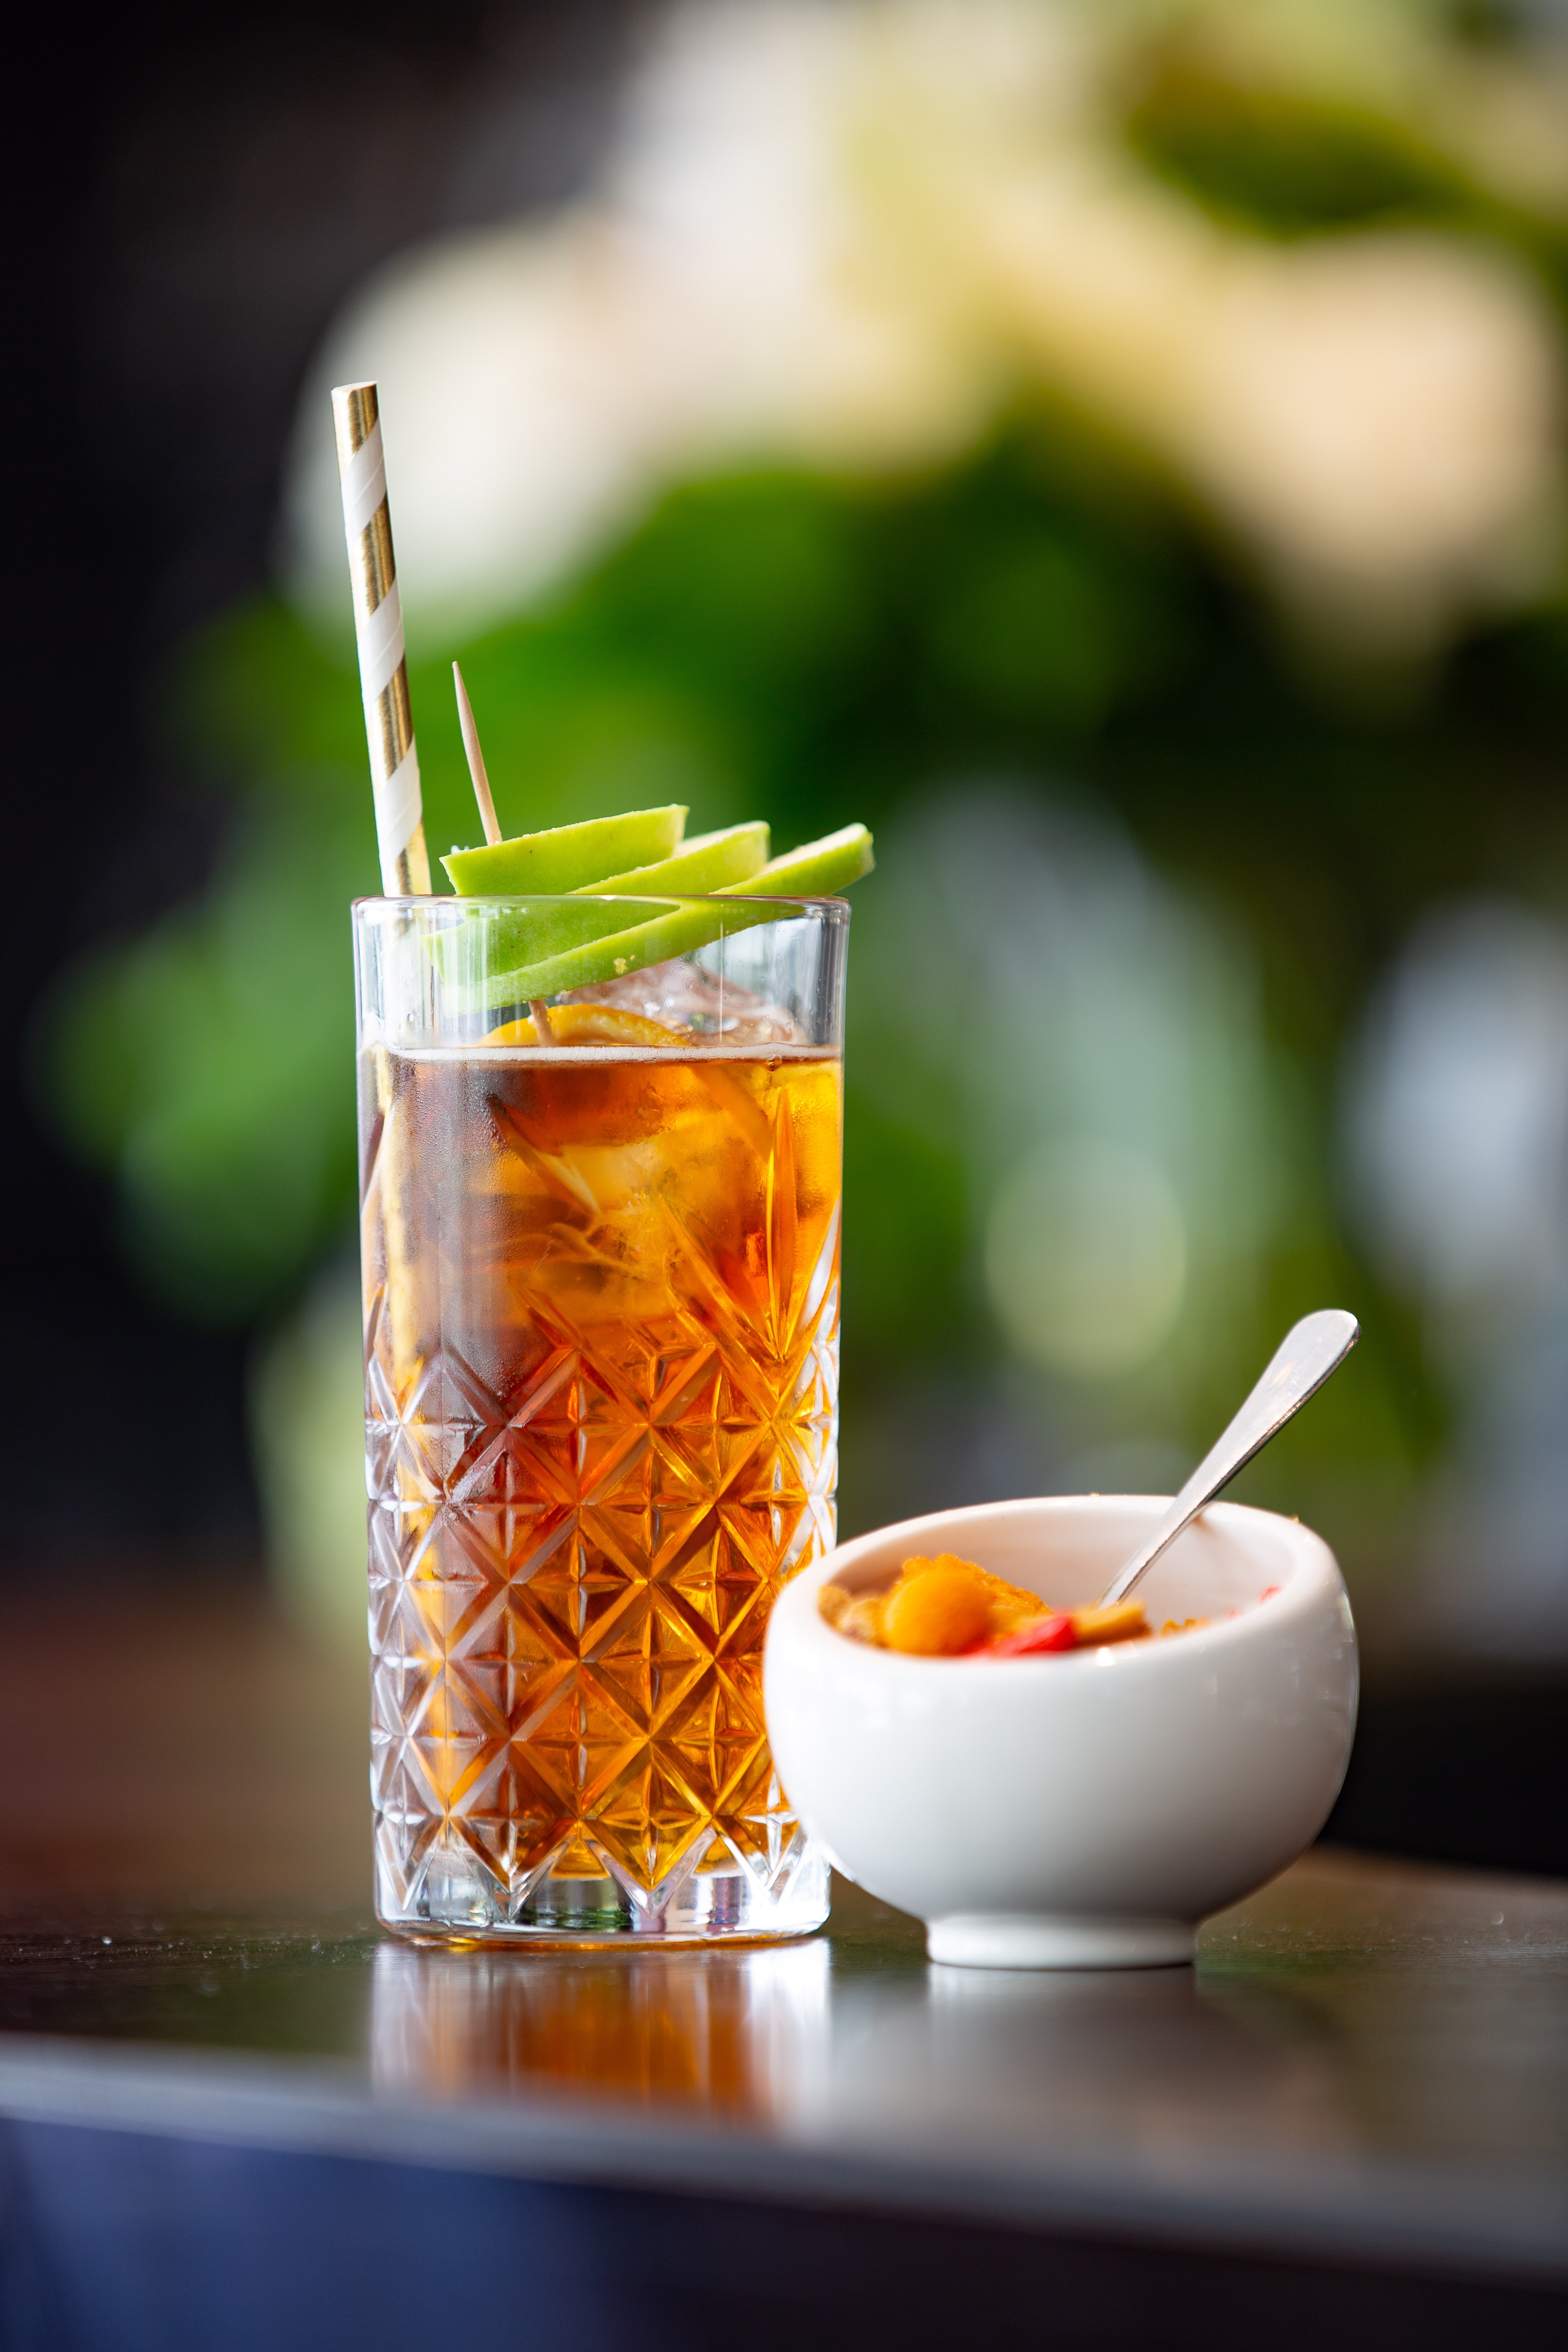
drink, iced tea, non alcoholic beverage, cocktail, grog, cuba libre, tea, juice, punch